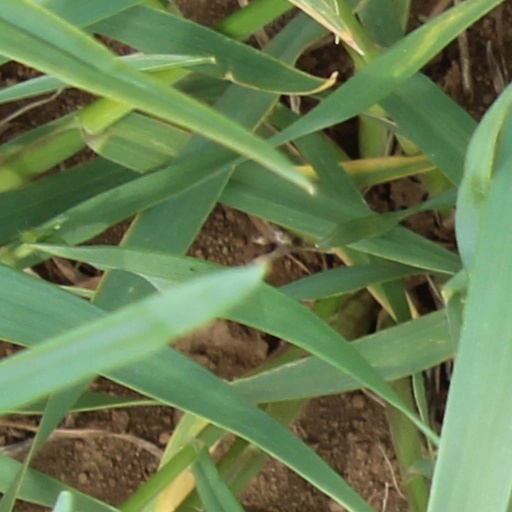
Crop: wheat